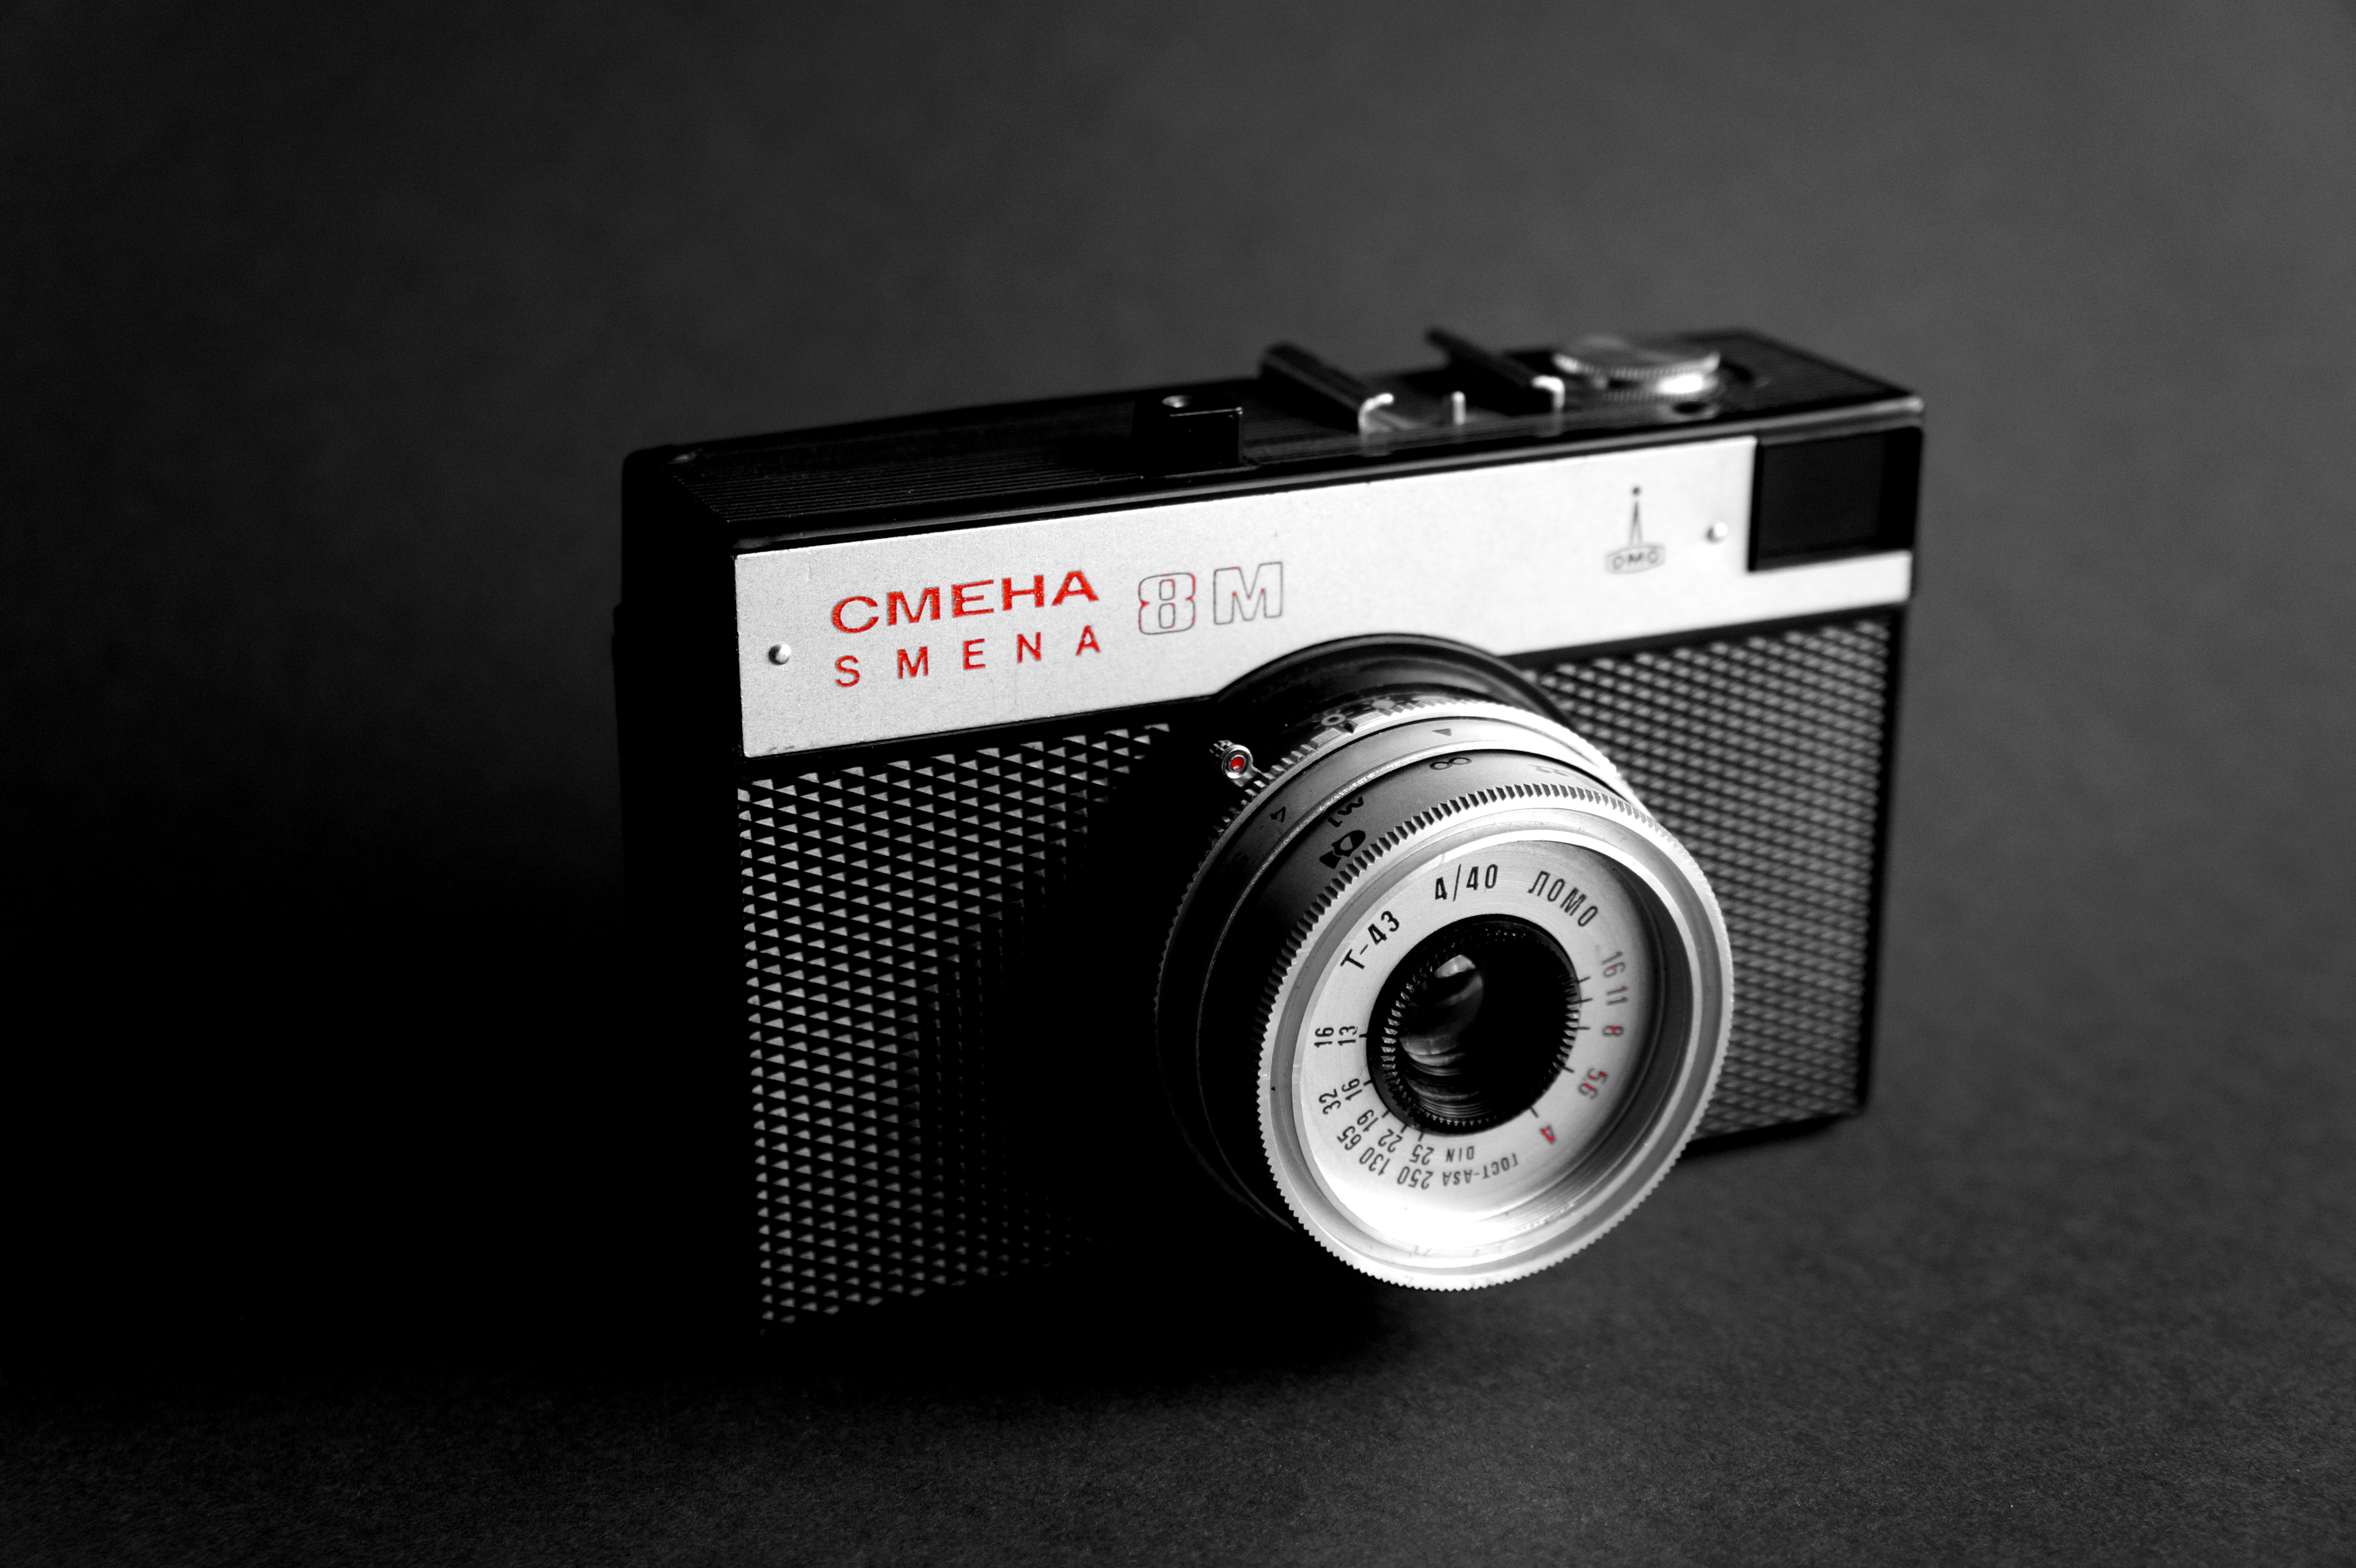
black and white, white, camera, old, red, black, monochrome, reflex camera, digital camera, russian, camera lens, multimedia, monochrome photography, digital slr, single lens reflex camera, cameras optics, mirrorless interchangeable lens camera